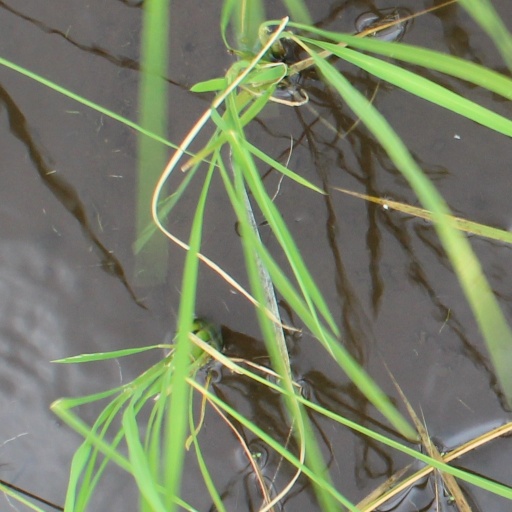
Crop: rice